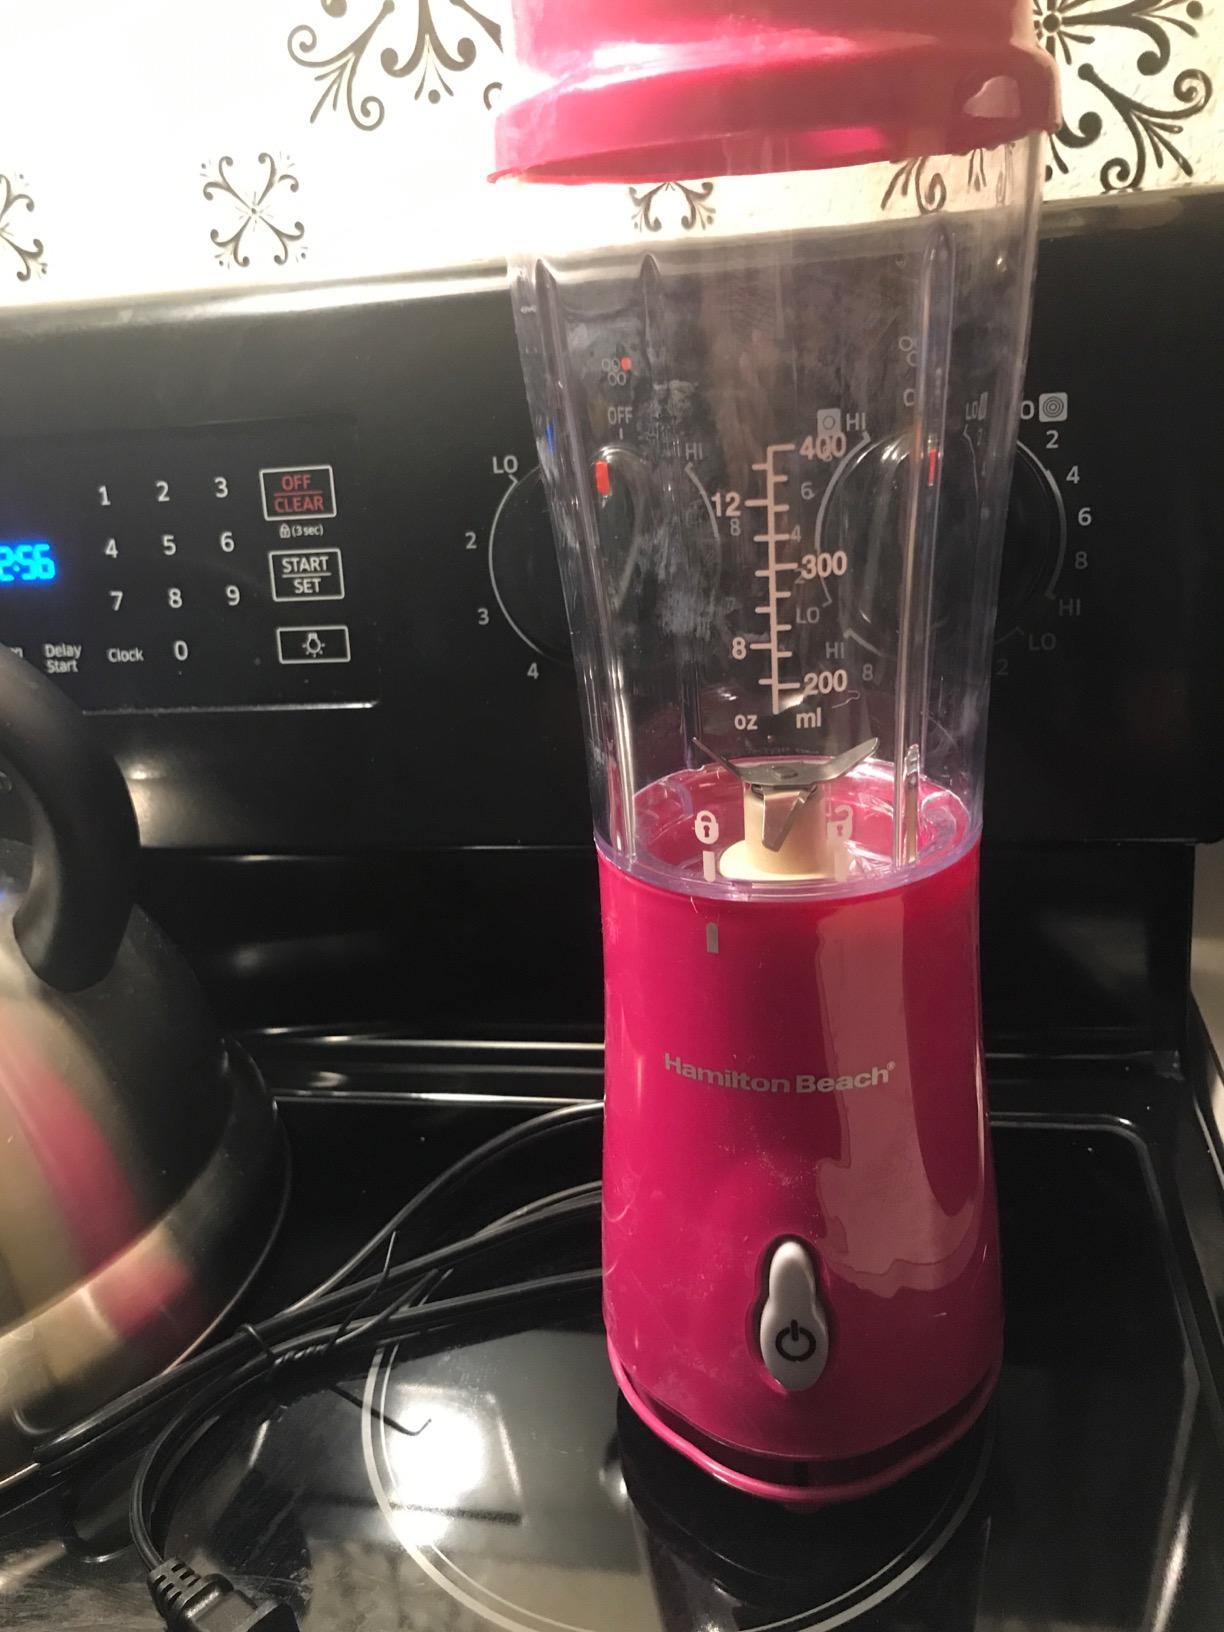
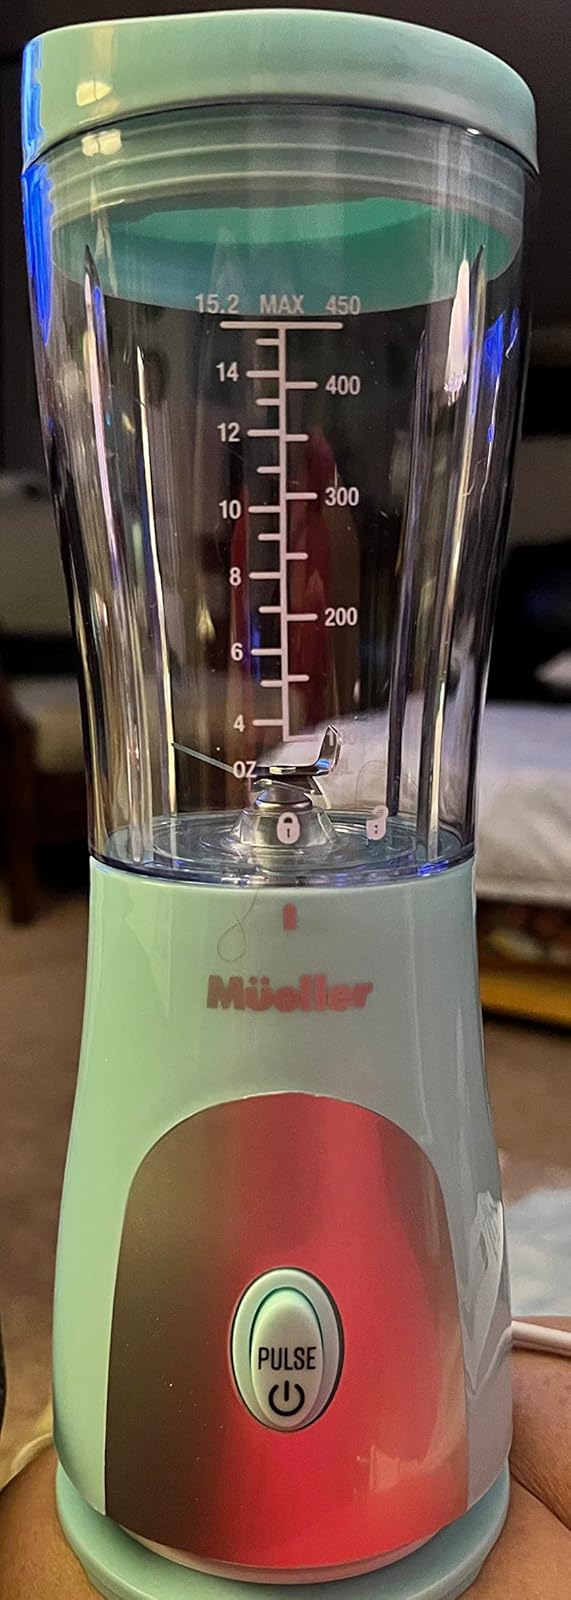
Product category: items_blender
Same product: no